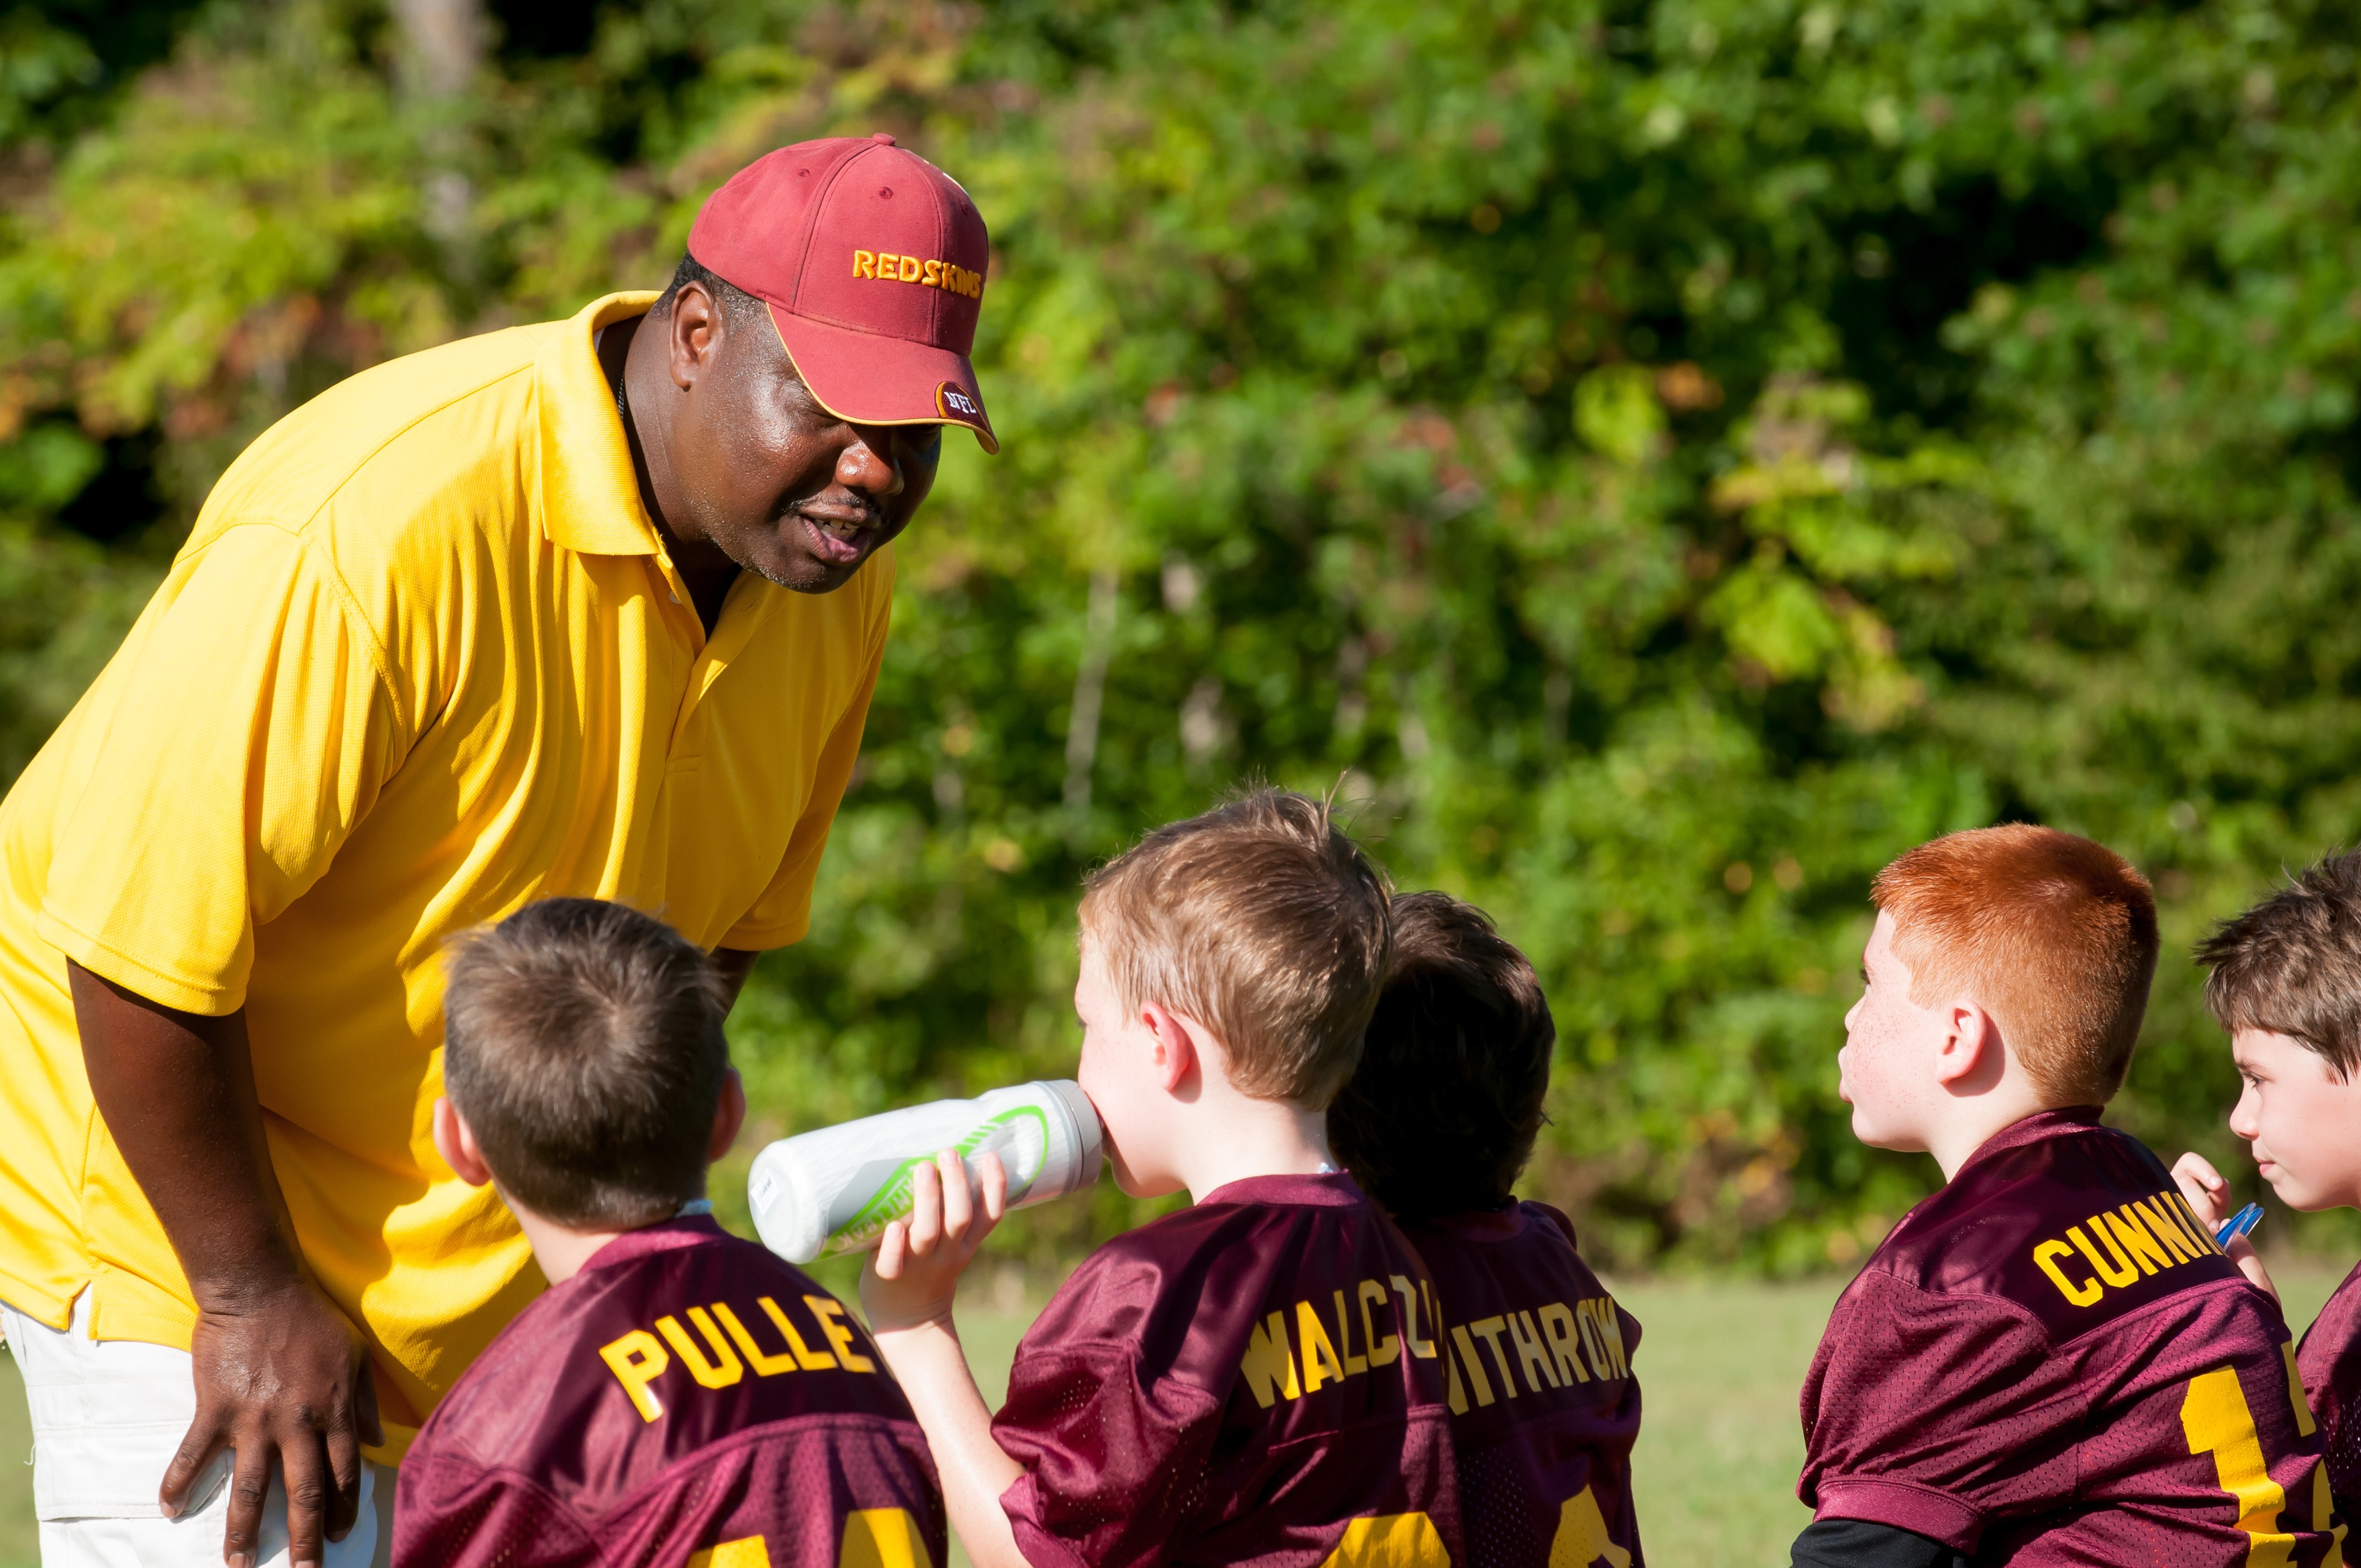
people, sport, game, play, youth, communication, child, playing, football, trainer, player, activity, outdoors, competition, kids, children, fun, team, sports, match, competitive, athlete, coach, active, referee, win, winning, flag football